Mosque

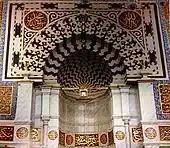
Mihrab in Al-Masjid an-Nabawi, Medina, Saudi Arabia

The first departure within mosque design started in Persia (Iran). The Persians had inherited a rich architectural legacy from the earlier Persian dynasties, and they began incorporating elements from earlier Parthian and Sassanid designs into their mosques, influenced by buildings such as the Palace of Ardashir and the Sarvestan Palace. Thus, Islamic architecture witnessed the introduction of such structures as domes and large, arched entrances, referred to as "iwans". During Seljuq rule, as Islamic mysticism was on the rise, the four-iwan arrangement took form. The four-iwan format, finalized by the Seljuqs, and later inherited by the Safavids, firmly established the courtyard façade of such mosques, with the towering gateways at every side, as more important than the actual buildings themselves. They typically took the form of a square-shaped central courtyard with large entrances at each side, giving the impression of gateways to the spiritual world. The Persians also introduced Persian gardens into mosque designs. Soon, a distinctly Persian style of mosques started appearing that would significantly influence the designs of later Timurid, and also Mughal, mosque designs.